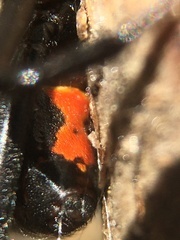
Species: Lactrodectus_hesperus